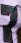
Number: 7